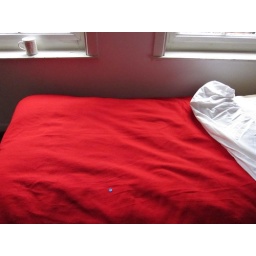
I wanted to sleep in the bed but I didn't want to disturb the blue spot